Military history of Canada

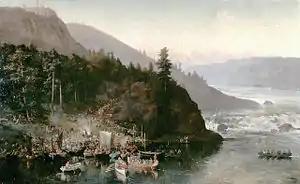
The Wolseley expedition near Kakabeka Falls. The British-Canadian military expedition was undertaken in 1870 to retake Upper Fort Garry.

Fear of an American invasion of the Canadas persisted for at least the next half-century, prompting the retention of a sizable British garrison in the colonies. From the 1820s to the 1840s, the British built up several fortifications to serve as strong defensive points against potential invasions, including the citadel and ramparts in Quebec City, Fort Henry in Kingston, and the Imperial fortress of Halifax. The Rideau Canal was built to provide a northern waterway from Montreal to Kingston during wartime, bypassing the St. Lawrence River, a waterway that was also the Canada–US border.